List of University of the Philippines College of Law alumni

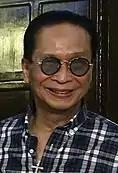

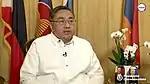

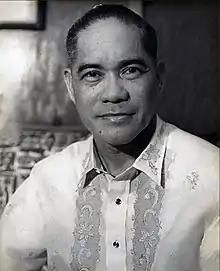

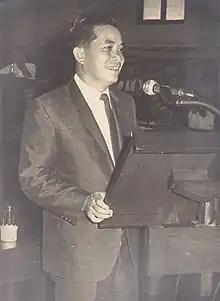
Senator Jovito Salonga, Class of 1946. Resigned from Sigma Rho.

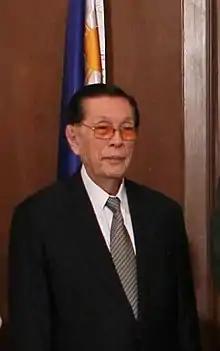
Senator Juan Ponce Enrile, Class of 1953. Sigma Rho.

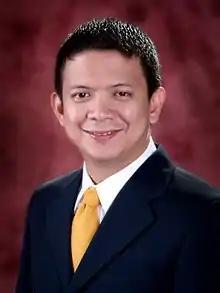
Senator Francis "Chiz" Escudero. Alpha Phi Beta

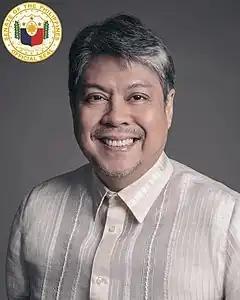

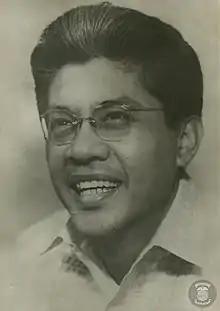
Senator Gerardo Roxas, Class of 1949. Upsilon Sigma Phi.

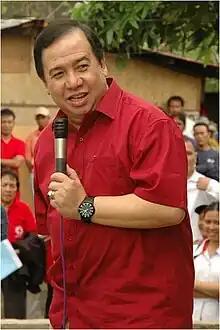

Class 1959 House Deputy Speaker Simeon A. Datumanong Maguindanao Second District (1992-2001; 2004-2019)